Christian Theodore Pedersen

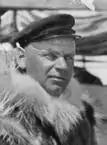
C.T. Pedersen, c. 1922–1928

Christian Theodore Pedersen (23 December 1876 – 20 June 1969) was a Norwegian-American seaman, whaling captain and fur trader active in Alaska, Canada, and the northern Pacific from the 1890s to the 1930s. He was called "one of the canniest old skippers in the western arctic" by a contemporary.